Emperor Tenji

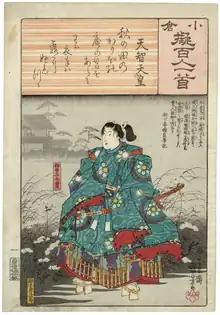
Poem by Emperor Tenji

Tenji was the son of Emperor Jomei, but was preceded as ruler by his mother Empress Saimei.